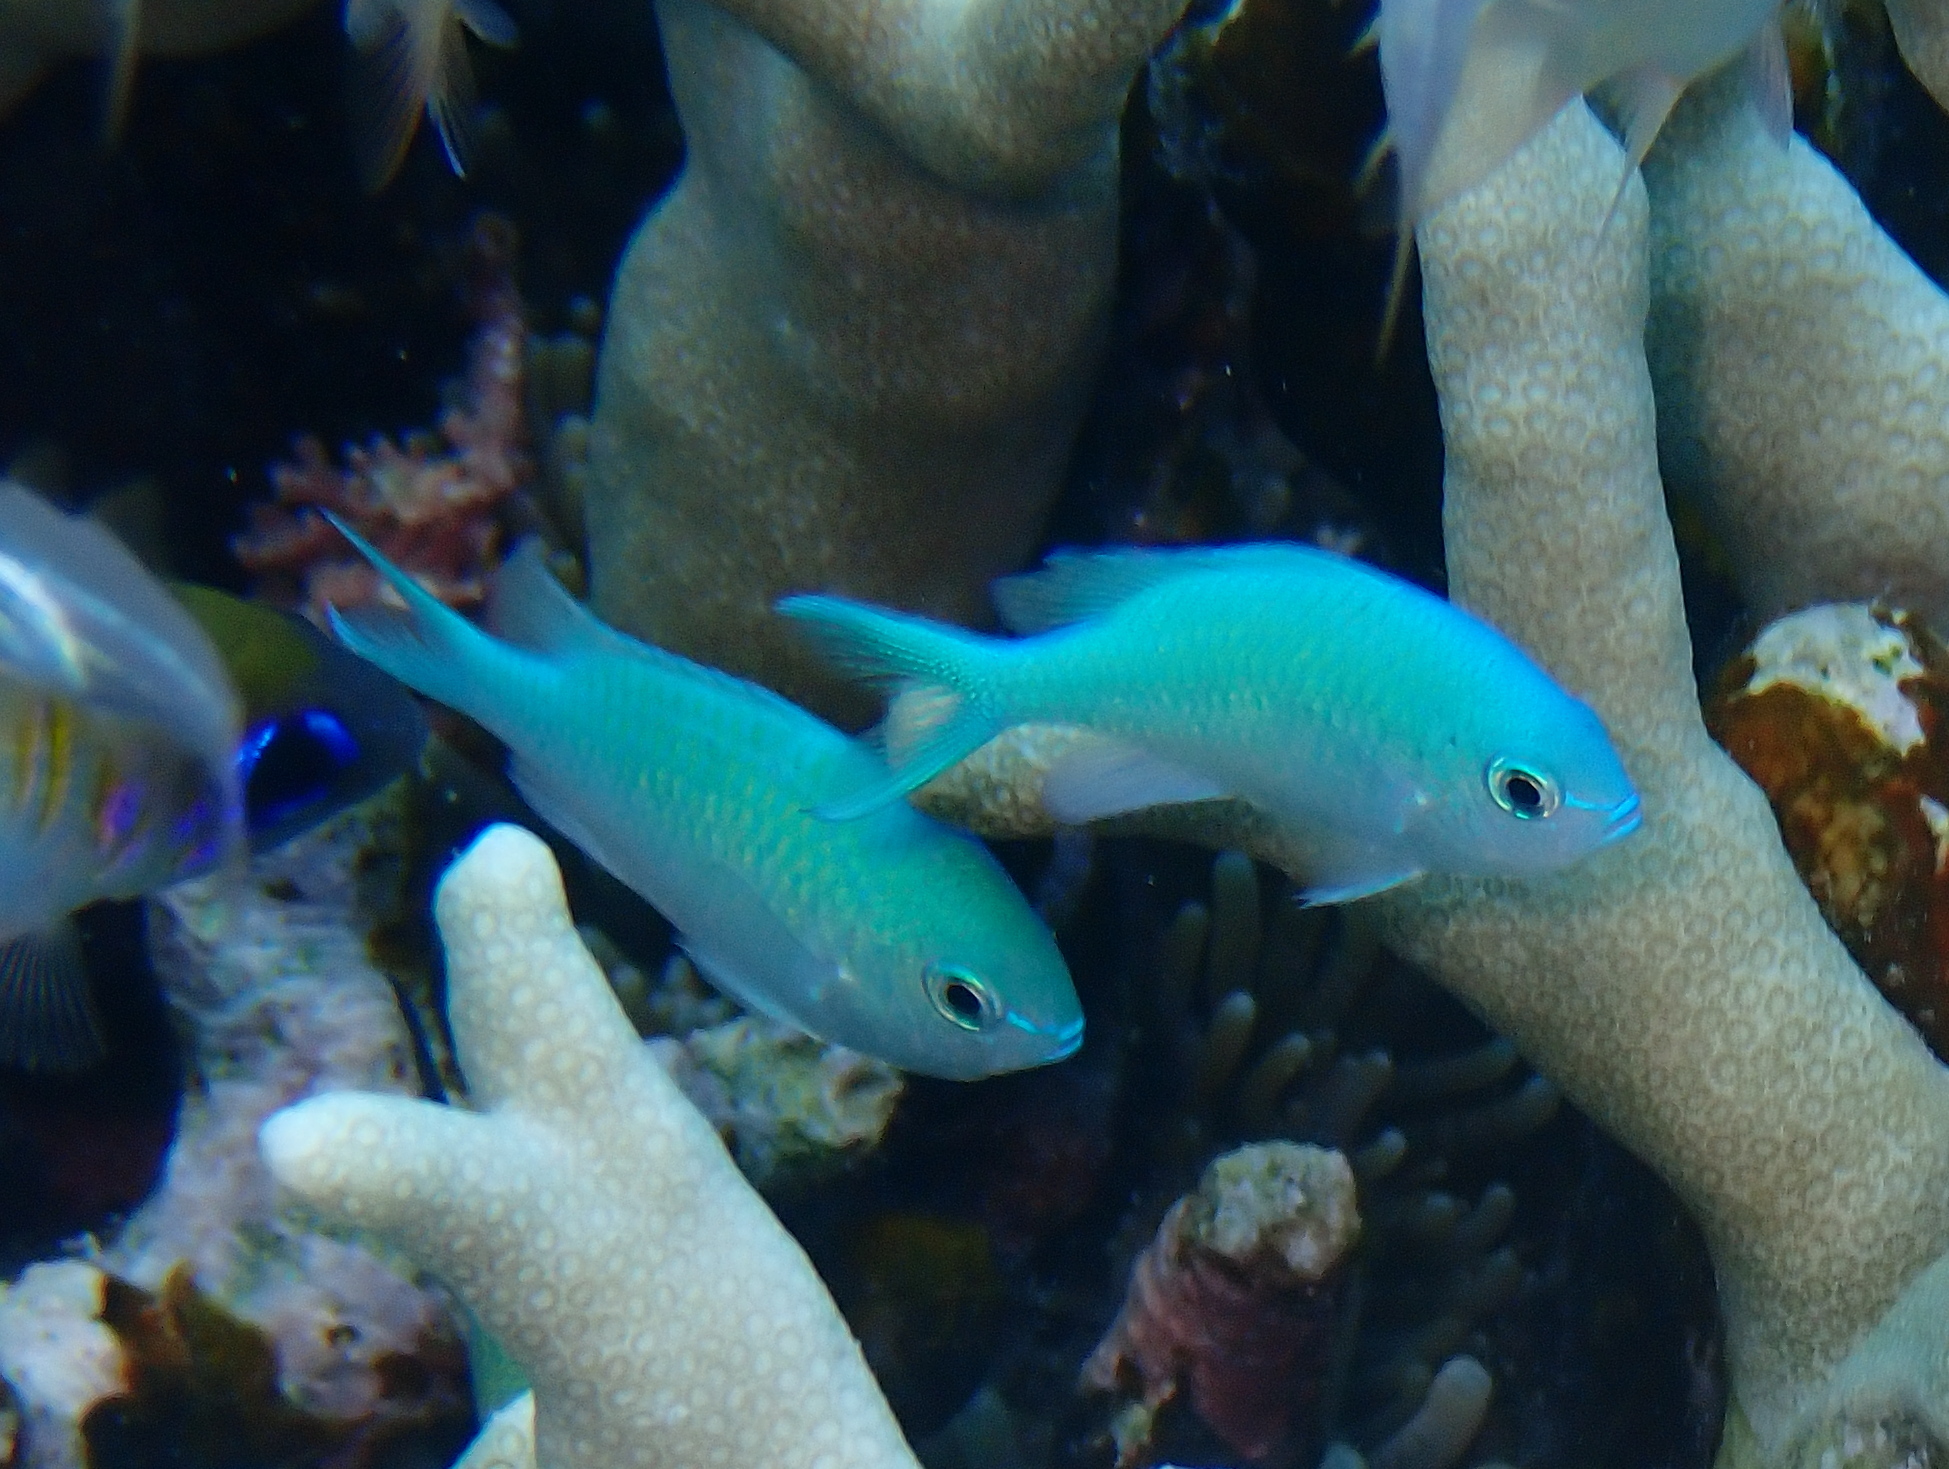
Chromis viridis (Blue-green Chromis)